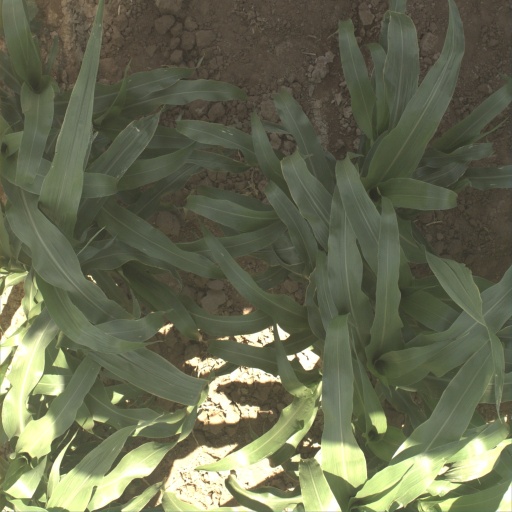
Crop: sorghum